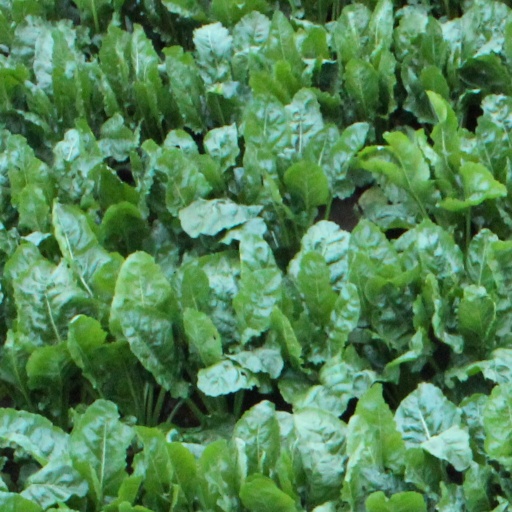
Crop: sugar beet